Lil Wyte

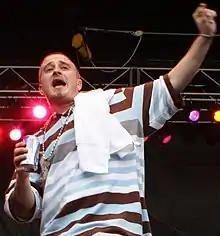
Lanshaw performing at the Beale Street Music Festival in 2007

Patrick Dhane Lanshaw (born October 6, 1982), better known by his stage name Lil Wyte, is an American rapper and a member of the rap collective Hypnotize Minds and owner of the independent label Wyte Music.